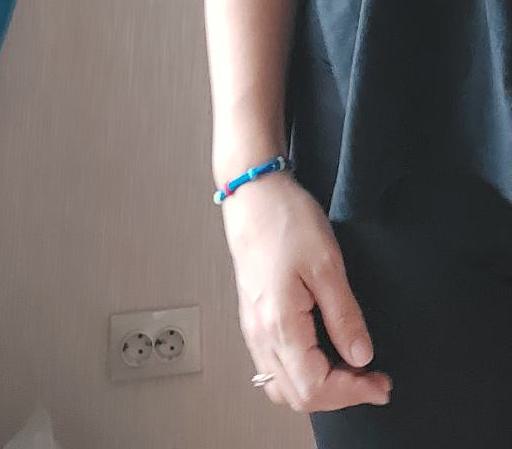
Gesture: no_gesture